Columbia spotted frog

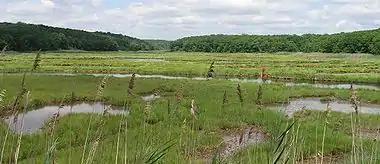
Example of marsh-like habitat

The Columbia spotted frog is widespread throughout western North America, from Alaska and parts of British Columbia to Washington, Idaho, and parts of Wyoming, Nevada, and Utah.